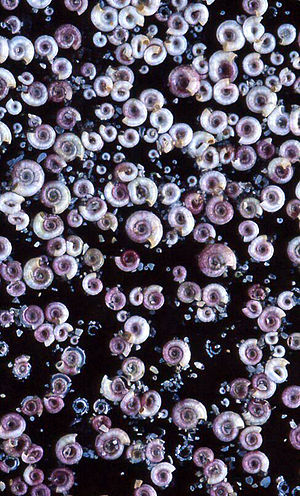
Posthornsorm
Posthornsorm, eller almindelig posthornsorm, er en 3-4 millimeter stor, rørboende havbørsteorm, der er udbredt langs Europas kyster, herunder også Danmarks. Det spiralsnoede kalkrør er et par millimeter i bredden og kan minde om et gammeldags posthorn.